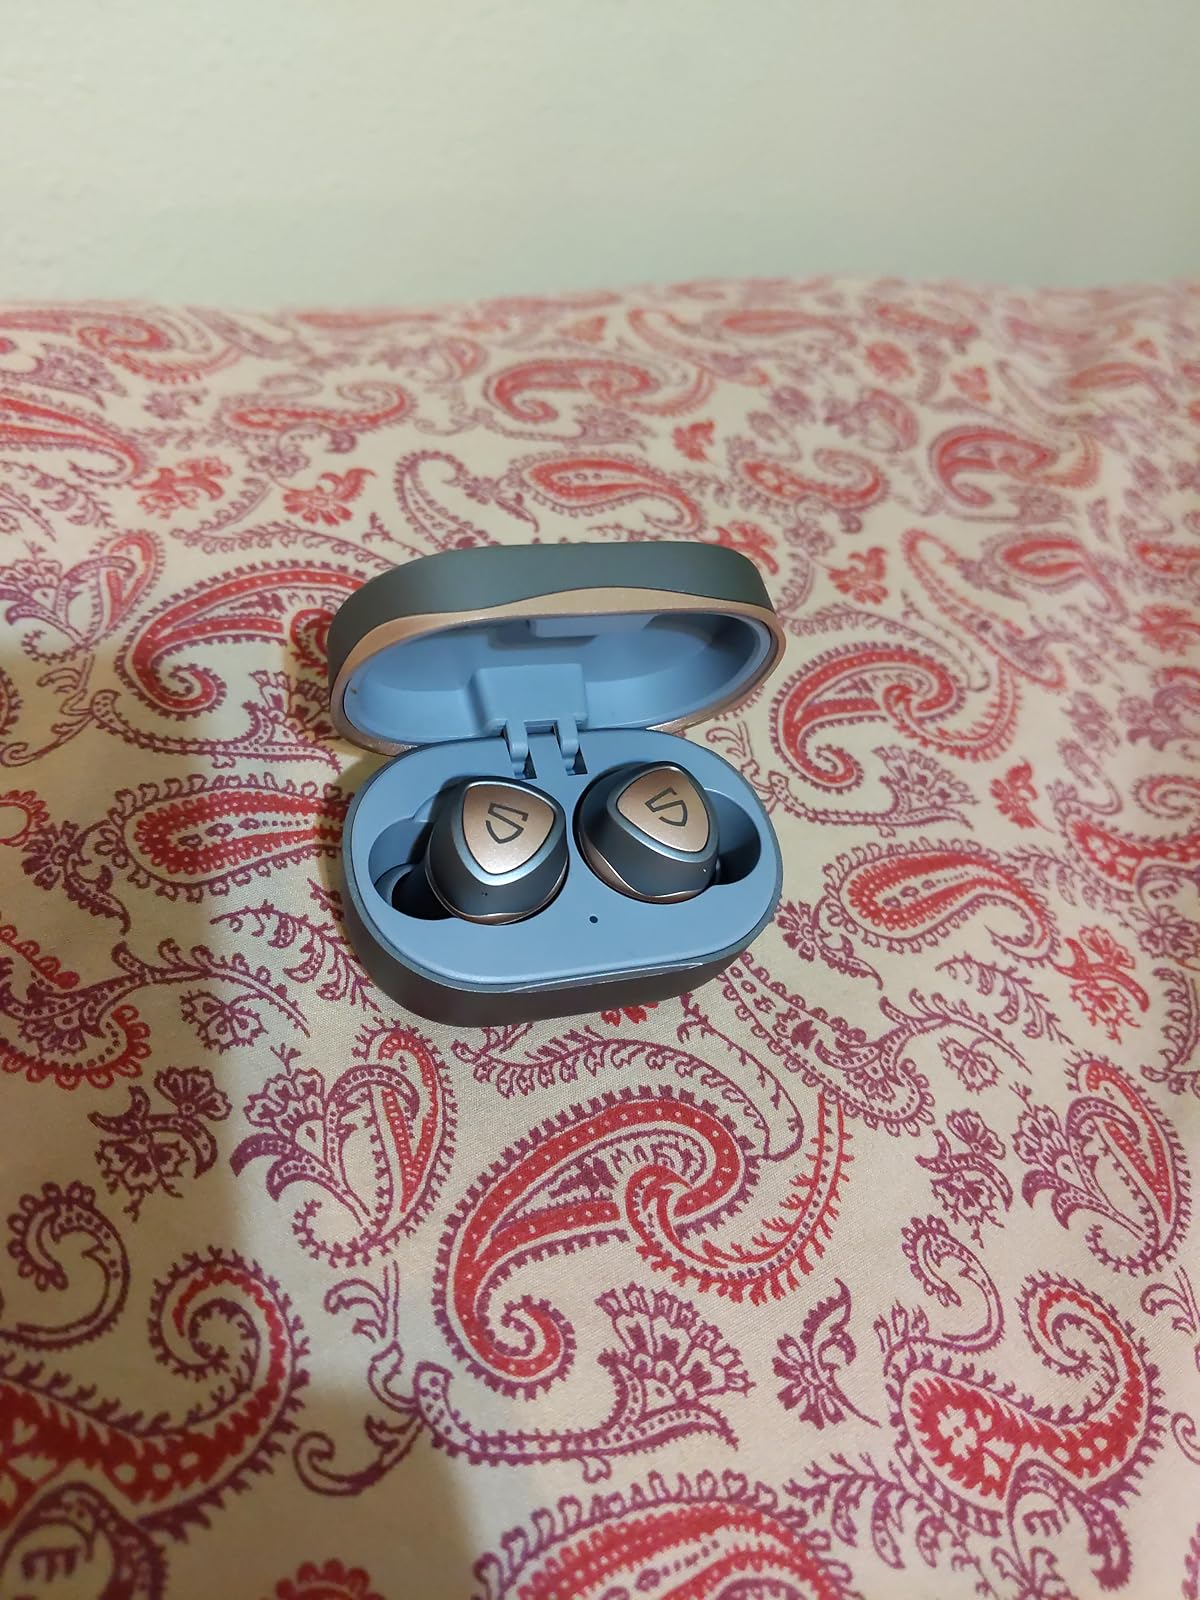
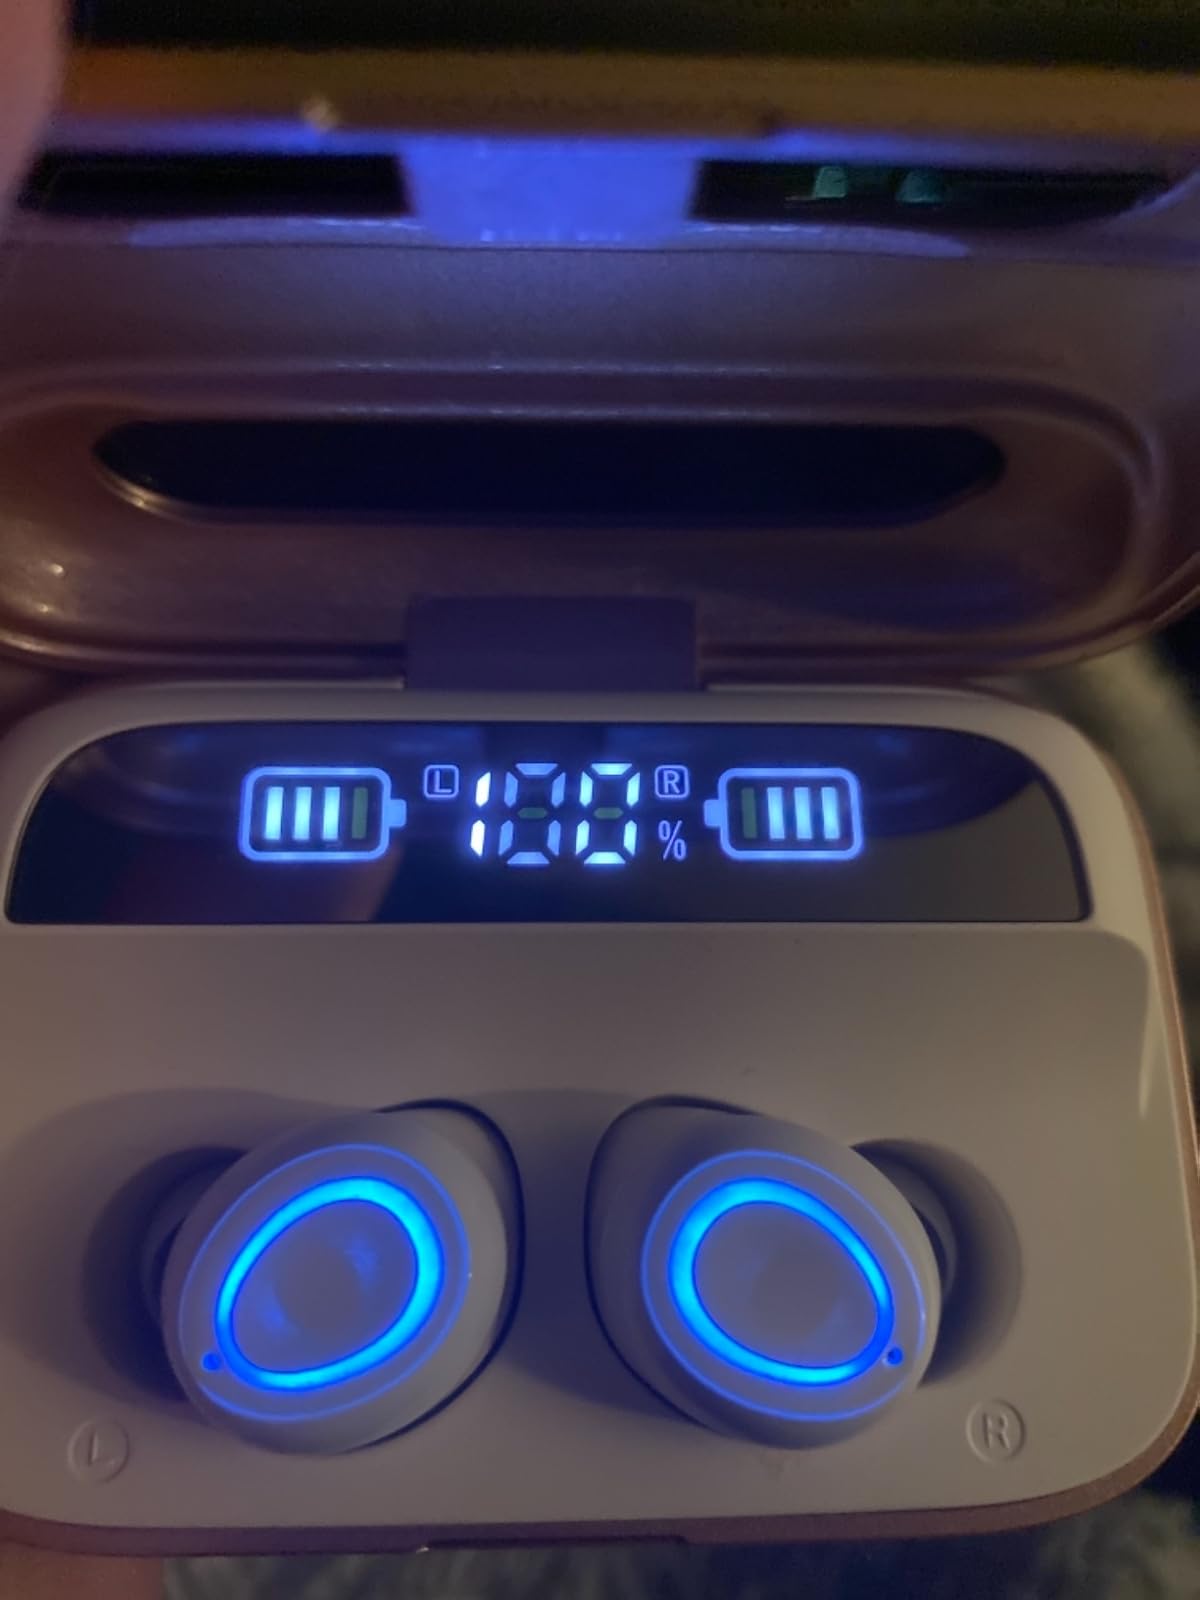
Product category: earbuds
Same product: no